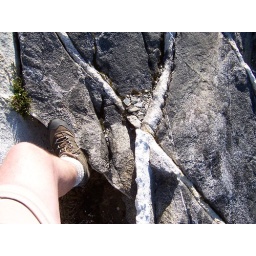
Fractured host rock was injected with igneous rock, creating white veins in a dark gray matrix.